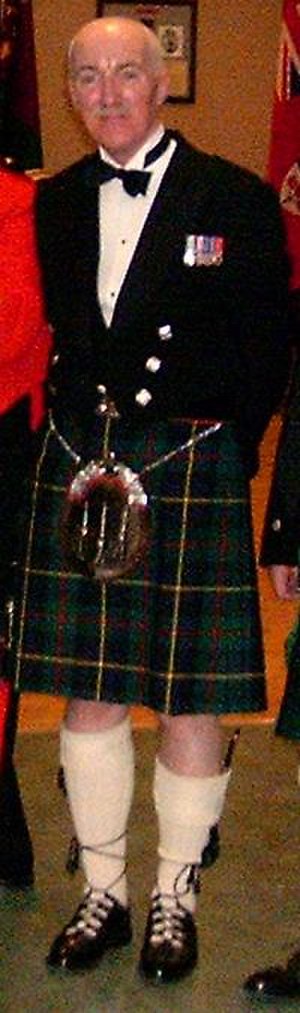
Kilt
Formelt aftentøj med kilt og Prince Charlie jacket.
"Kilt er betegnelsen for de skotske mænds skørt. Ordet kommer fra nordisk. Kilten er traditionelt skotskternet – det, der på engelsk hedder ""tartan"". Den består af et langt stykke uldstof – op til 7 meter – som er glat i hver ende, men syet og presset i læg i midten.